Sub-Zero (Mortal Kombat)

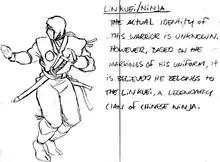
John Tobias' original concept art and idea notes for the "Lin Kuei / Ninja" character that would become Sub-Zero.

Sub-Zero was first conceived by "Mortal Kombat" co-creator John Tobias as a mysterious character named simply "Ninja" and inspired by the book "China's Ninja Connection" by Li Hsing, which "posits historical evidence for the existence of the Lin Kuei and their influence on the Japanese ninja. I was aware of there being some controversy about the author’s claims. So when we split the character in two for palette swaps, I thought it would be fitting that one was of Chinese origin and the other Japanese to kind of embody the argument." According to Tobias, the original "Hunter&Hunted concept was going [to be] about a ninja escaping from his clan and hunted by another member. We used that later for SZ in "MK3"." Sub-Zero's early name was Tundra.